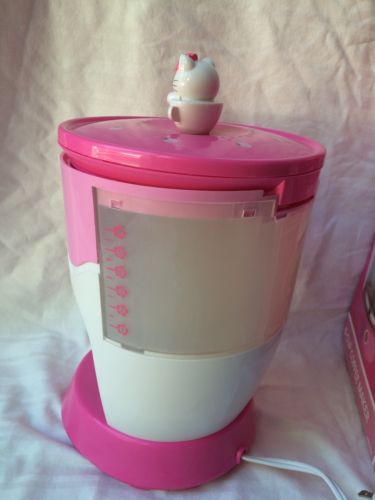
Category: coffee maker